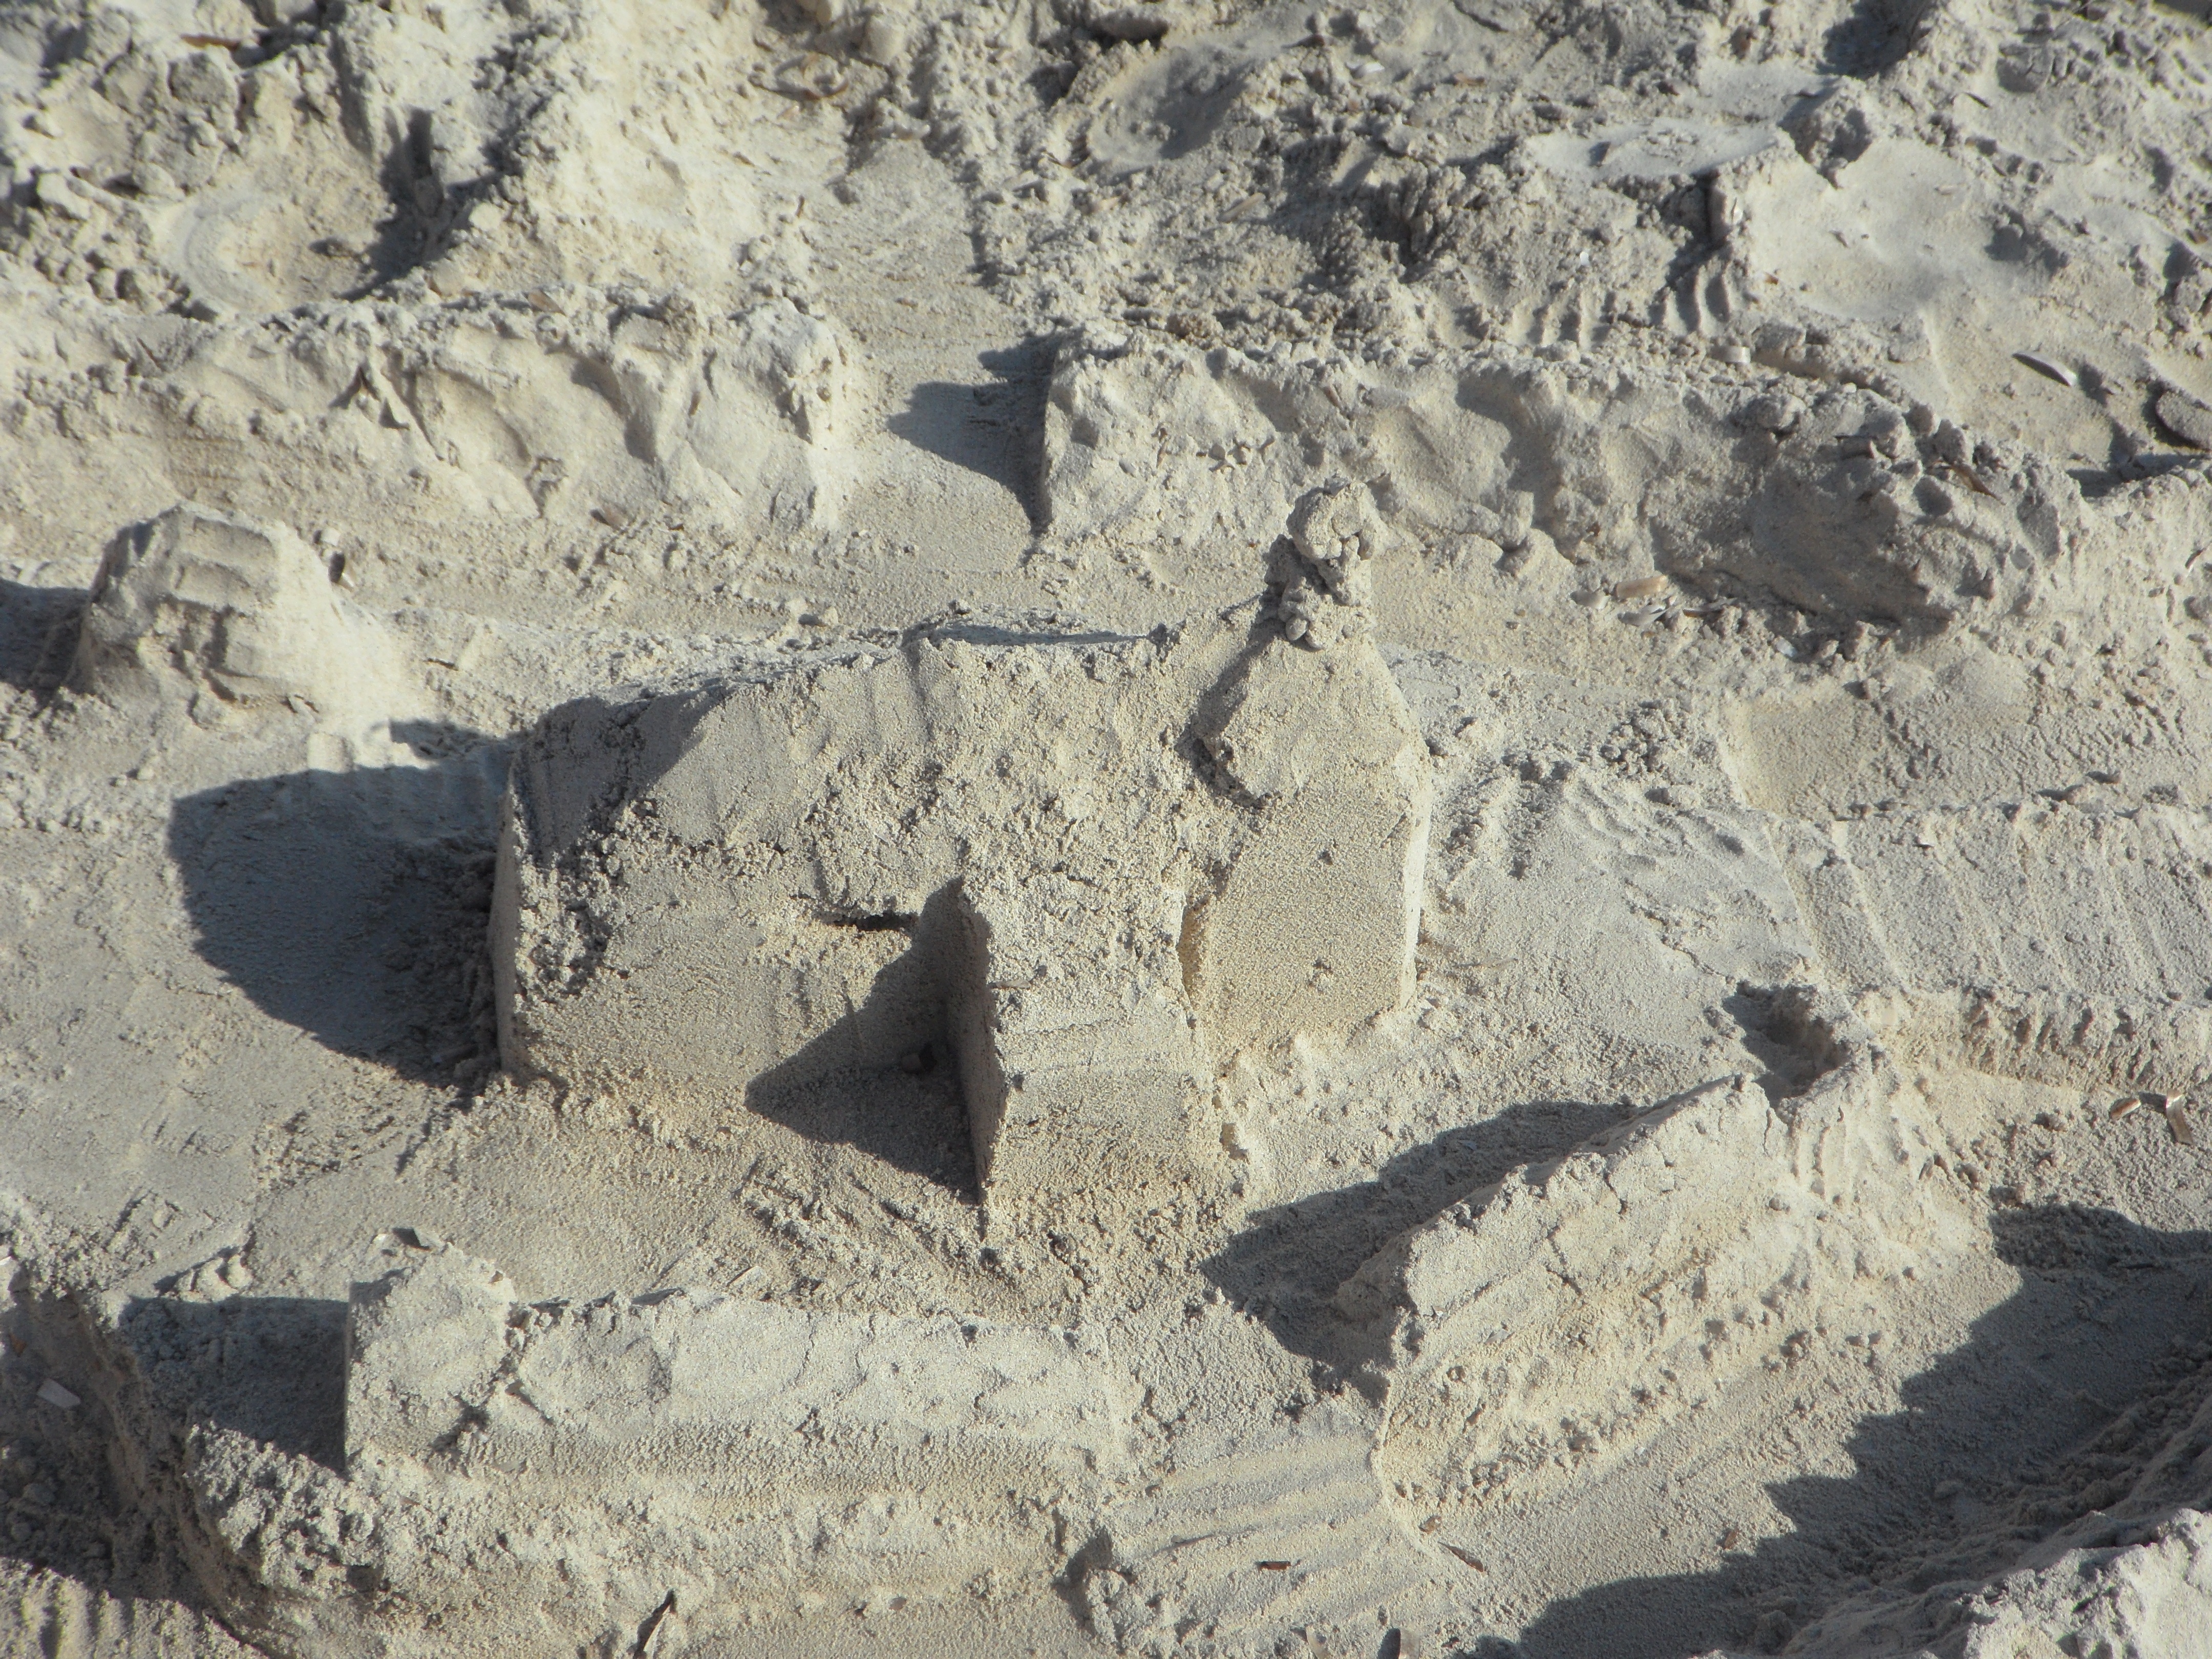
sand, rock, building, soil, church, material, art, geology, built, shaped, sand artwork, ancient history, geological phenomenon